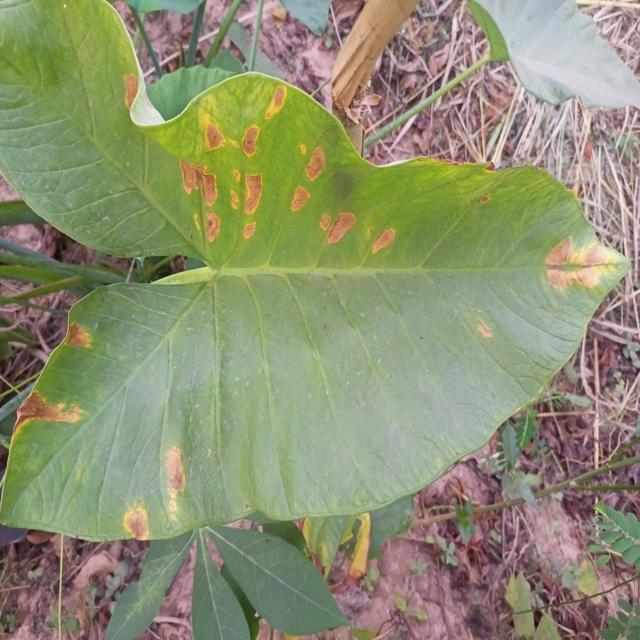
Label: Late_Blight